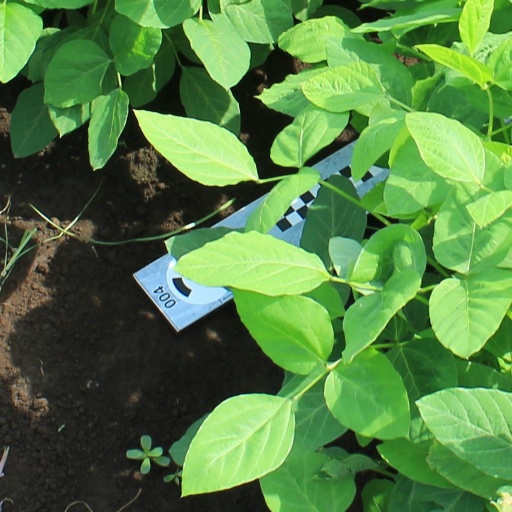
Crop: soybean